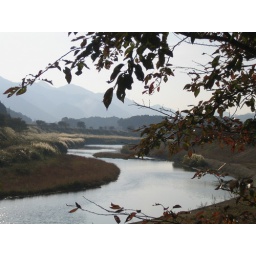
a river near my house